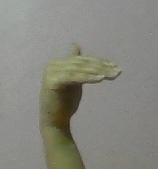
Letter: khaa